Selkirk, Scottish Borders

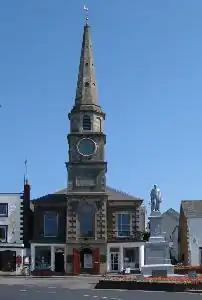
Selkirk Town House in Selkirk Market Place

The Selkirk Common Riding is a celebration of the history and traditions of the Royal and Ancient Burgh. It is held on the second Friday after the first Monday in June.